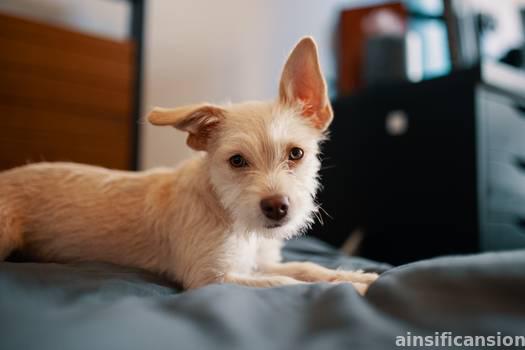
Label: Watermark